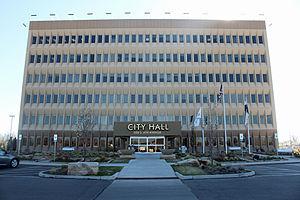
La ville de Brighton est le siège du comté d'Adams, situé dans le Colorado, aux États-Unis.